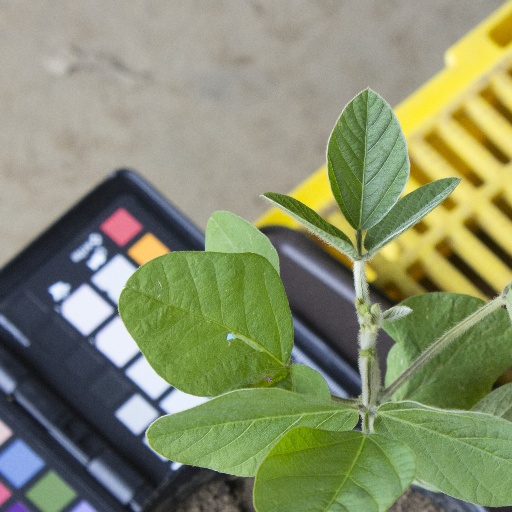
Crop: soybean